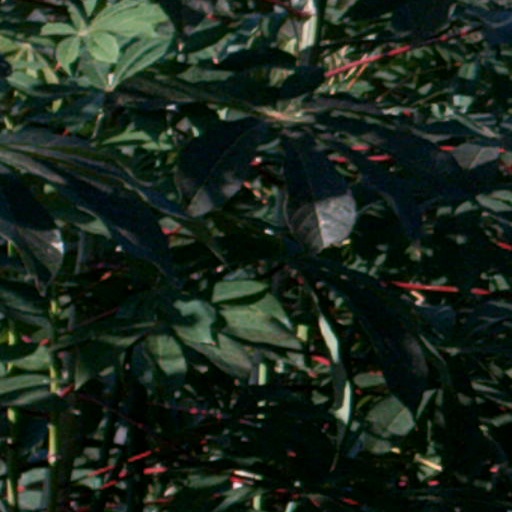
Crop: cassava